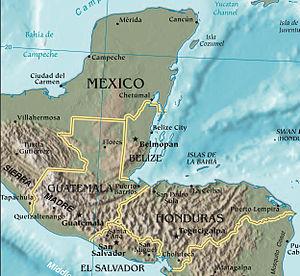
La frontière entre le Guatemala et le Honduras est une frontière administrative se situant à l’est du Guatemala et au nord-ouest du Honduras.
La cordillère Nombre de Dios est une chaîne de montagne du Honduras située dans les départements d'Atlántida et de Yoro. Son point culminant est le Pico Bonito qui culmine à 2 436 m d'altitude.
La sierra Madre de Chiapas est une chaîne de montagne qui prend naissance dans l'ouest de l'État du Chiapas au Mexique, traverse le Guatemala, le Salvador, avant de se terminer au Honduras.